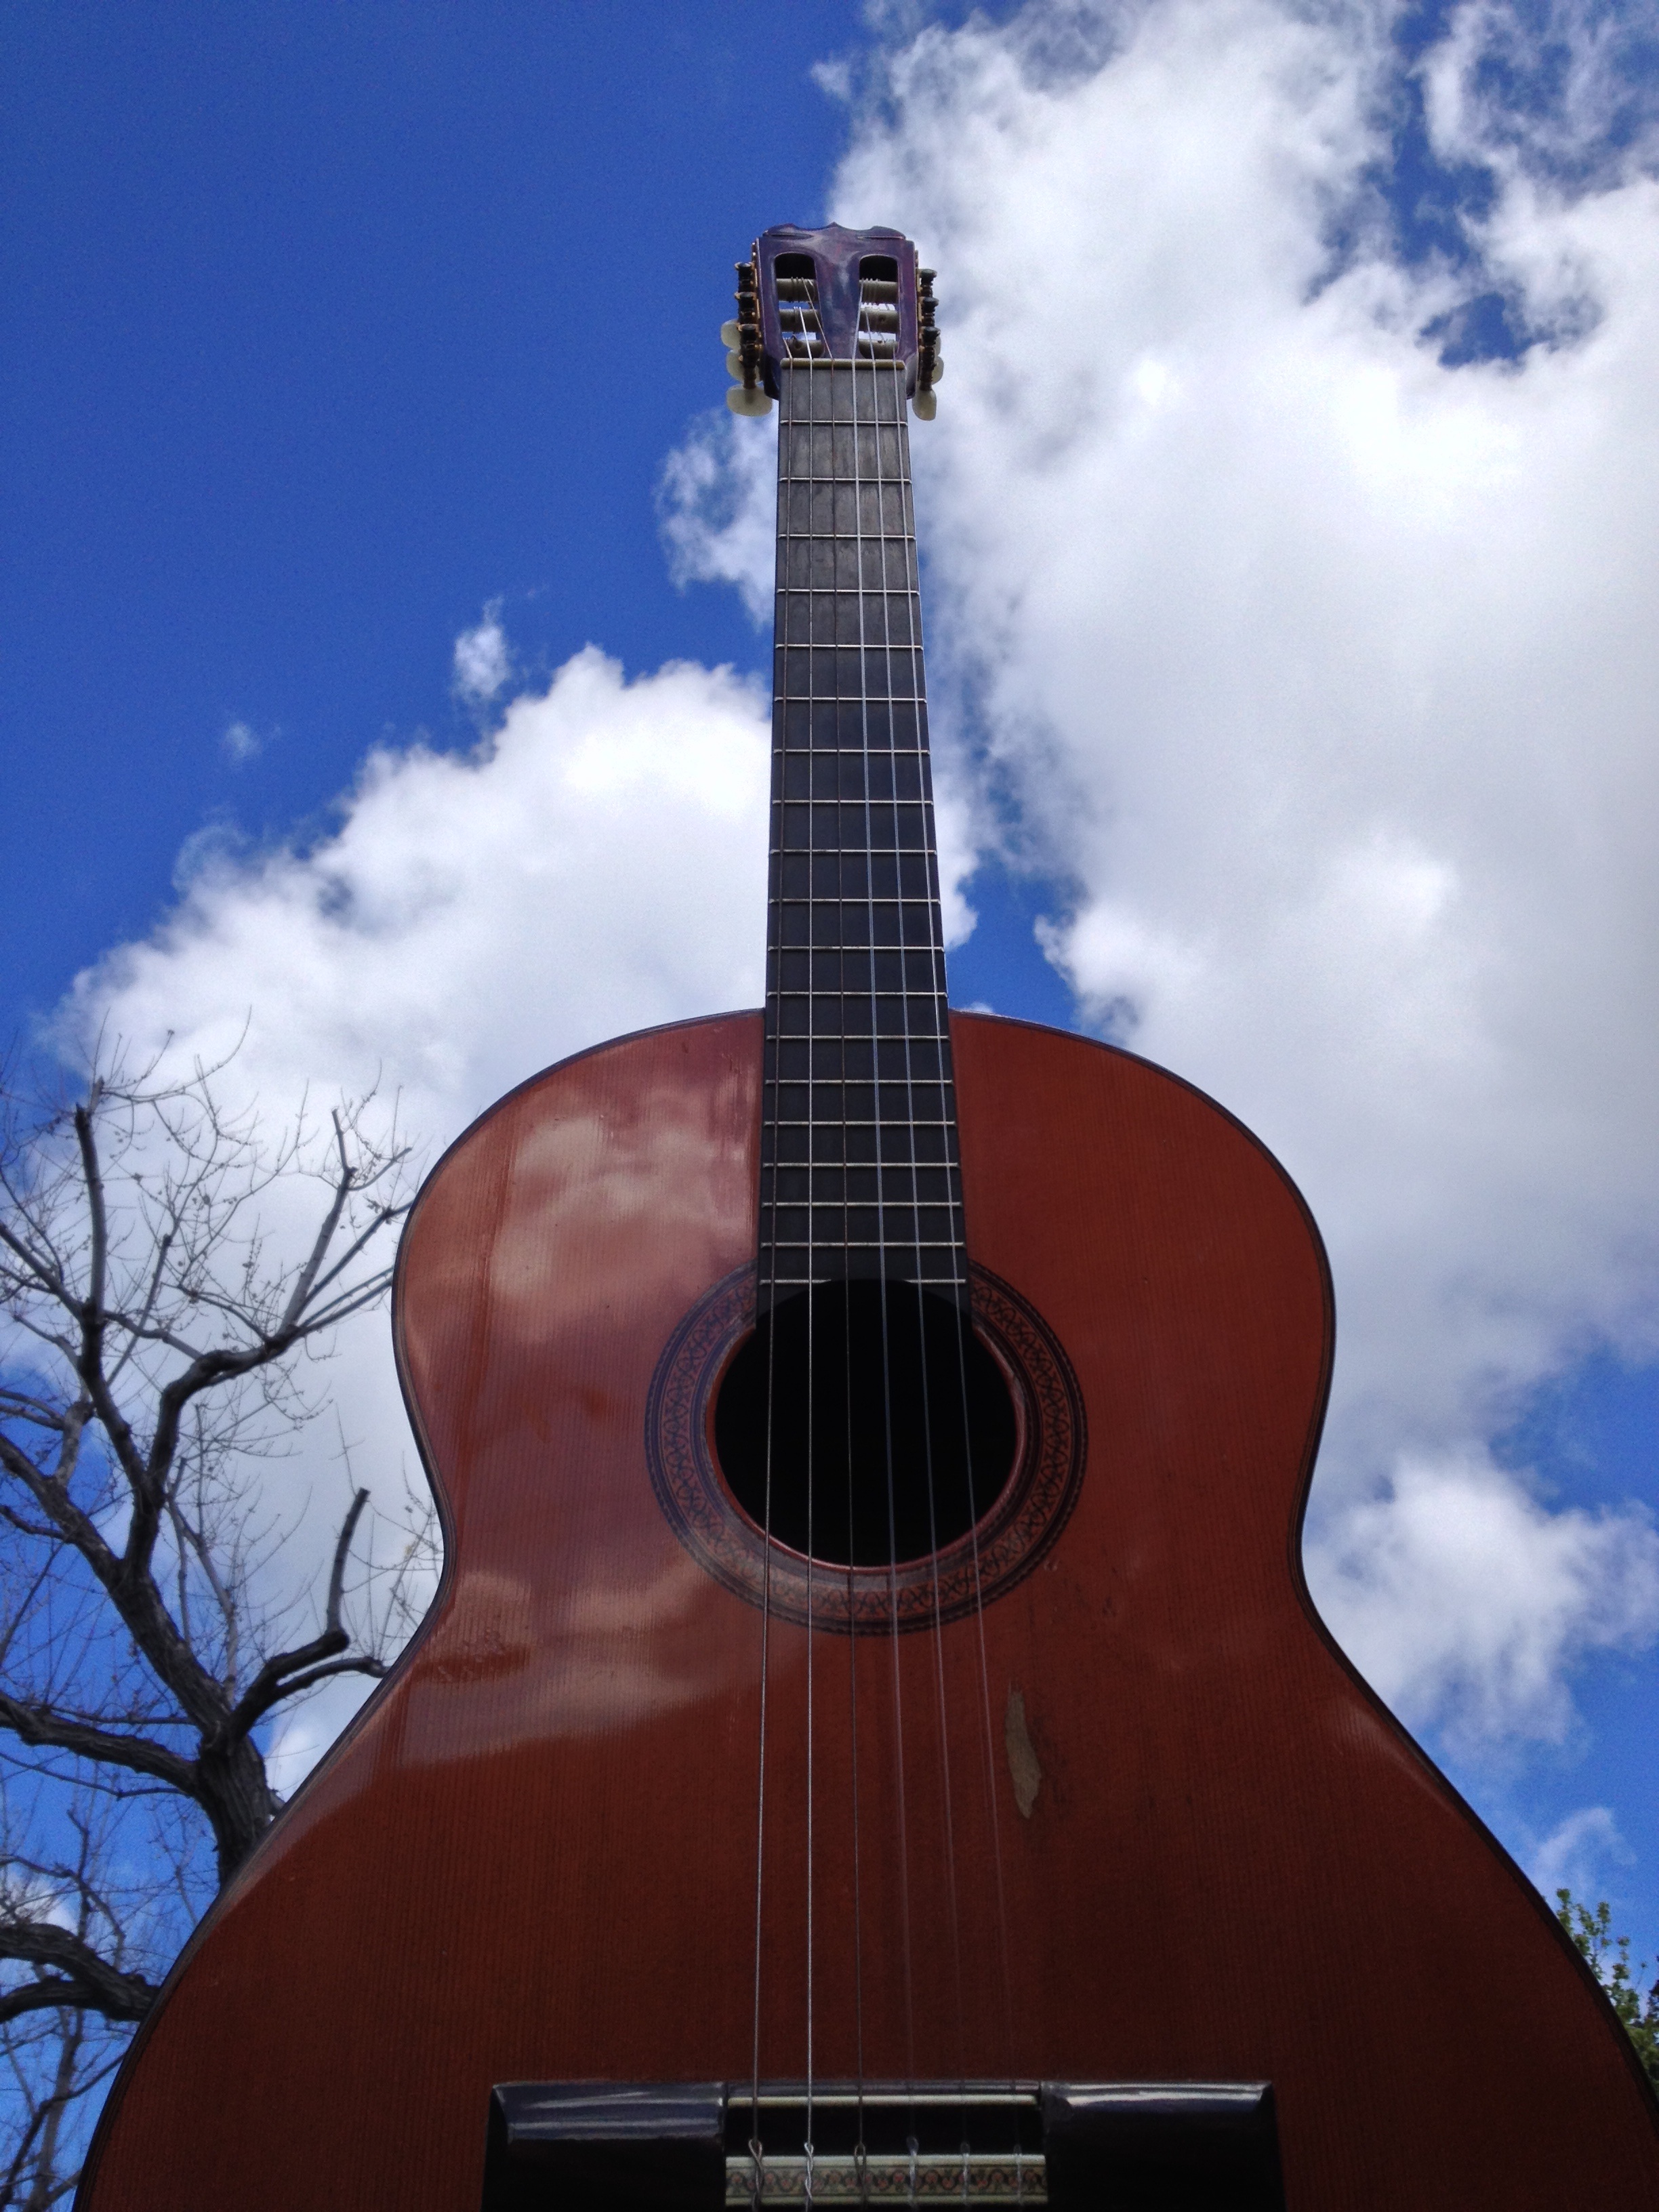
music, guitar, acoustic guitar, blue, musical instrument, clouds, bass guitar, string instrument, plucked string instruments, acoustic electric guitar